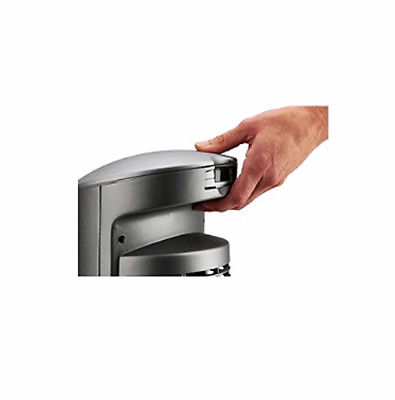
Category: fan